College of Nosa Señora da Antiga

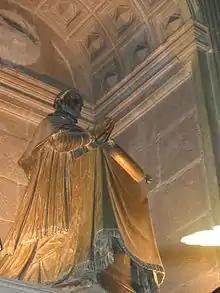
Rodrigo de Castro Osorio, praying statue, by John of Bologna

The church has a walnut altar carved in the 17th century by and his son, who continued the work after his father's death. On one side of the altar, there is a statue of Cardinal Rodrigo de Castro praying, which was created by John of Bologna. The statue, located above the remains of the cardinal, faces a picture of Our Lady of Antigua.